Greater Manchester Police

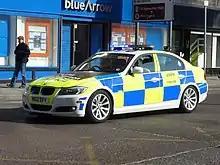
An ANPR equipped road policing unit pictured in 2013

From November 2012 to May 2017, the Greater Manchester Police and Crime Commissioner was Tony Lloyd. The police and crime commissioner was scrutinised by the Greater Manchester Police and Crime Panel, made up of elected councillors from the local authorities in the police area. Before November 2012 the Greater Manchester Police Authority was the police governance. However, under new plans for an elected Mayor of Greater Manchester announced by George Osborne in November 2014, the position of Police and Crime Commissioner was removed and its responsibilities subsumed into the mayoral office. The first Mayoral election took place in 2017, in which Andy Burnham was elected mayor.